Amurru (god)

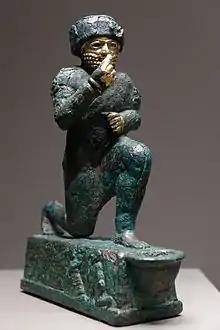
The "Worshipper of Larsa", a votive statuette dedicated to Amurru for Hammurabi's life, early 2nd millennium BCE, Louvre

Amurru, also known under the Sumerian name Martu (in Sumerian and Sumerograms: 𒀭𒈥𒌅), was a Mesopotamian god who served as the divine personification of the Amorites. In past scholarship it was often assumed that he originated as an Amorite deity, but today it is generally accepted that he developed as a divine stereotype of them in Mesopotamian religion. As such, he was associated with steppes and pastoralism, as evidenced by his epithets and iconography. While this was initially his only role, he gradually developed other functions, becoming known as a god of the mountains, a warlike weather deity and a divine exorcist.